Robert Knight, 1st Earl of Catherlough

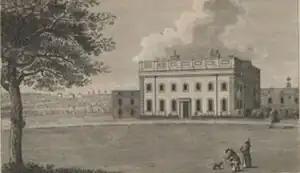
Luxborough House, Chigwell, Essex, built by Robert Knight, snr. before 1721. Demolished c. 1796. Inscribed: "J.Prattent delt. et Sculp". Essex Record Office, 1/Mb 80/1/12

The 1st Earl was born 17 December 1702, the only son by his 1st wife, Martha Powell (1681–1718), of Robert Knight (1675–1744) who became notorious as the cashier of the South Sea Company partly responsible for the "South Sea Bubble", who absconded to France with a fortune and set up as a banker in Paris. He built Luxborough House in Chigwell, Essex, on the manor of Luxborough which he had purchased. His estates were seized by the South Sea Company, which sold Luxborough to Sir Joseph Eyles (d.1740), Alderman & Sheriff of the City of London & MP for Devizes (1724–5) & Southwark (1727–30). He also had two daughters. Catherine (d. 15 October 1736) married 1 May 1727 John Page, of Donnington, Sussex, MP for Chichester, by whom she had a daughter, Catherine, who d. unm. in 1795. Margaretta (d. 1 May 1739) married 28 February 1731 Hon. Morgan Vane, son of 2nd Baron Barnard of Barnard Castle, Durham. His funerary monument, a free-standing urn on a pedestal, can be seen in St Peter's Church, Wootton Wawen, Warwickshire.